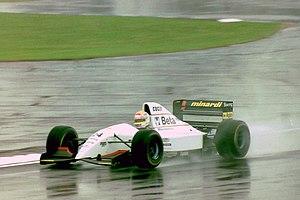
La Minardi M193 est la monoplace de Formule 1 engagée par la Scuderia Minardi lors de la saison 1993 et le début de la saison 1994 de Formule 1. Elle est pilotée en 1993 par le Brésilien Christian Fittipaldi, les Italiens Fabrizio Barbazza et Pierluigi Martini et le Français Jean-Marc Gounon. En 1994, elle est pilotée par les Italiens Martini et Michele Alboreto.